Urbana Monument Square Historic District

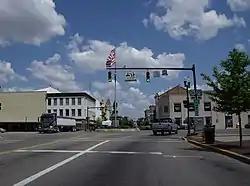
Center of the district

The Urbana Monument Square Historic District is a historic district at the center of Urbana, Ohio, United States. Since Urbana's earliest days, this portion of the city has been a public square in the heart of the city's business district. Among the buildings in the district are examples of the Federal, Georgian, Italianate, Richardsonian Romanesque, and Second Empire styles of architecture. In 1984, the district was listed on the National Register of Historic Places because of its architecture and its contribution to local history. Approximately are included within the landmarked area, which is composed of 66 contributing properties, and which also includes 13 non-contributing properties.